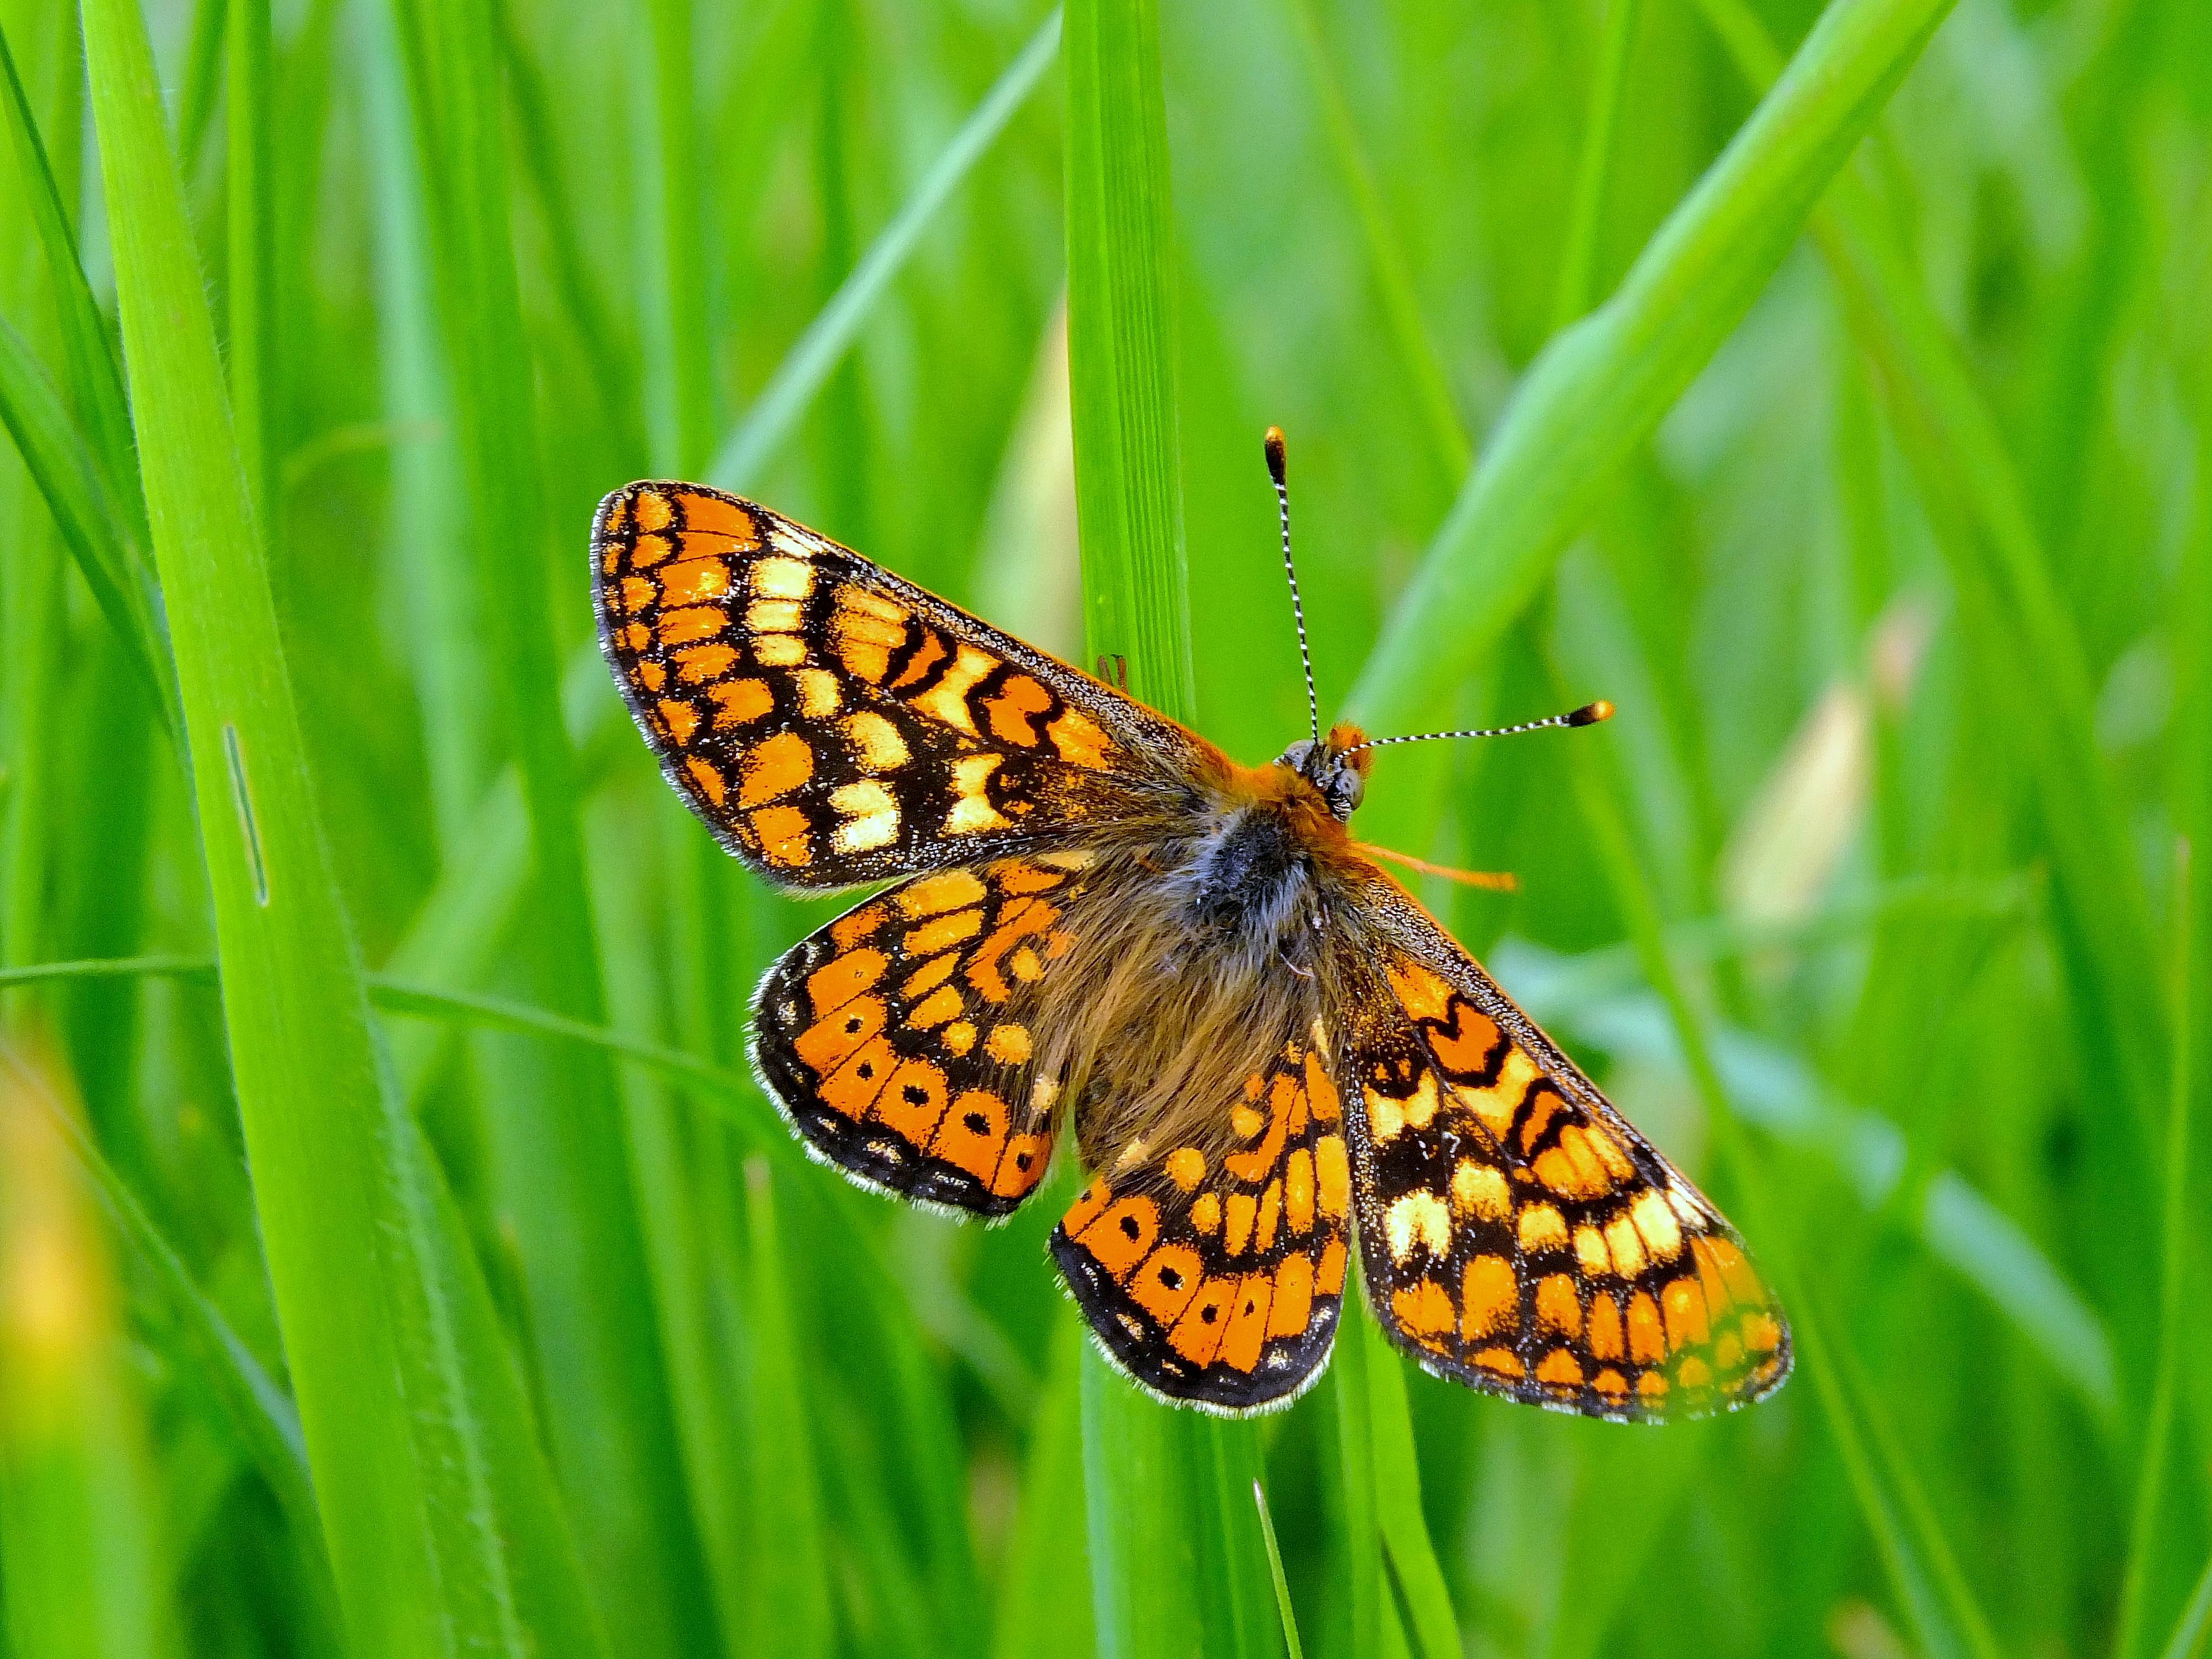
nature, meadow, prairie, flower, wildlife, insect, macro, butterfly, fauna, invertebrate, monarch butterfly, animals, naturaleza, nectar, ggl1, gaby1, animales, mariposas, fujifilmxs1, volvoretas, macro photography, arthropod, pollinator, moths and butterflies, lycaenid, brush footed butterfly